Oglethorpe Hotel

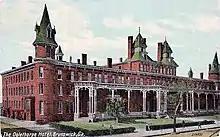
Oglethorpe Hotel Postcard

Today, the JCPenney has closed down and is a locally owned antique store. The remaining land is undeveloped and empty, with the local nickname "The Oglethorpe Block". There are strong communities and historical societies collecting and documenting the history and what pieces remain. Many locals still collect and share various items or documents that have survived the passage of time. Modern restoration efforts have created a small park dedicated to the Oglethorpe in one of Brunswick's downtown squares. Tiles from the original flooring in the Oglethorpe now reside alongside plaques describing its importance to the growth of Brunswick.